Johnson County Community College

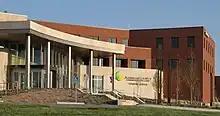
Johnson County Community College Student Center

In 1963, Johnson County Commissioners, recognizing the emerging community college movement and seeking to accommodate the rapidly growing population of Johnson County, Kansas, formed a committee to examine the feasibility of forming such an institution in Johnson County.